Messerschmitt Bf 163

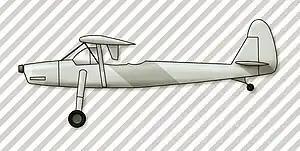
Messerschmitt Bf 163 sketch

The Messerschmitt Bf 163 was an STOL aircraft designed by BFW and built by Weser Flugzeugbau before World War II.